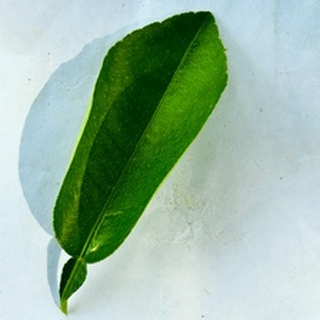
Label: healthy_lemon